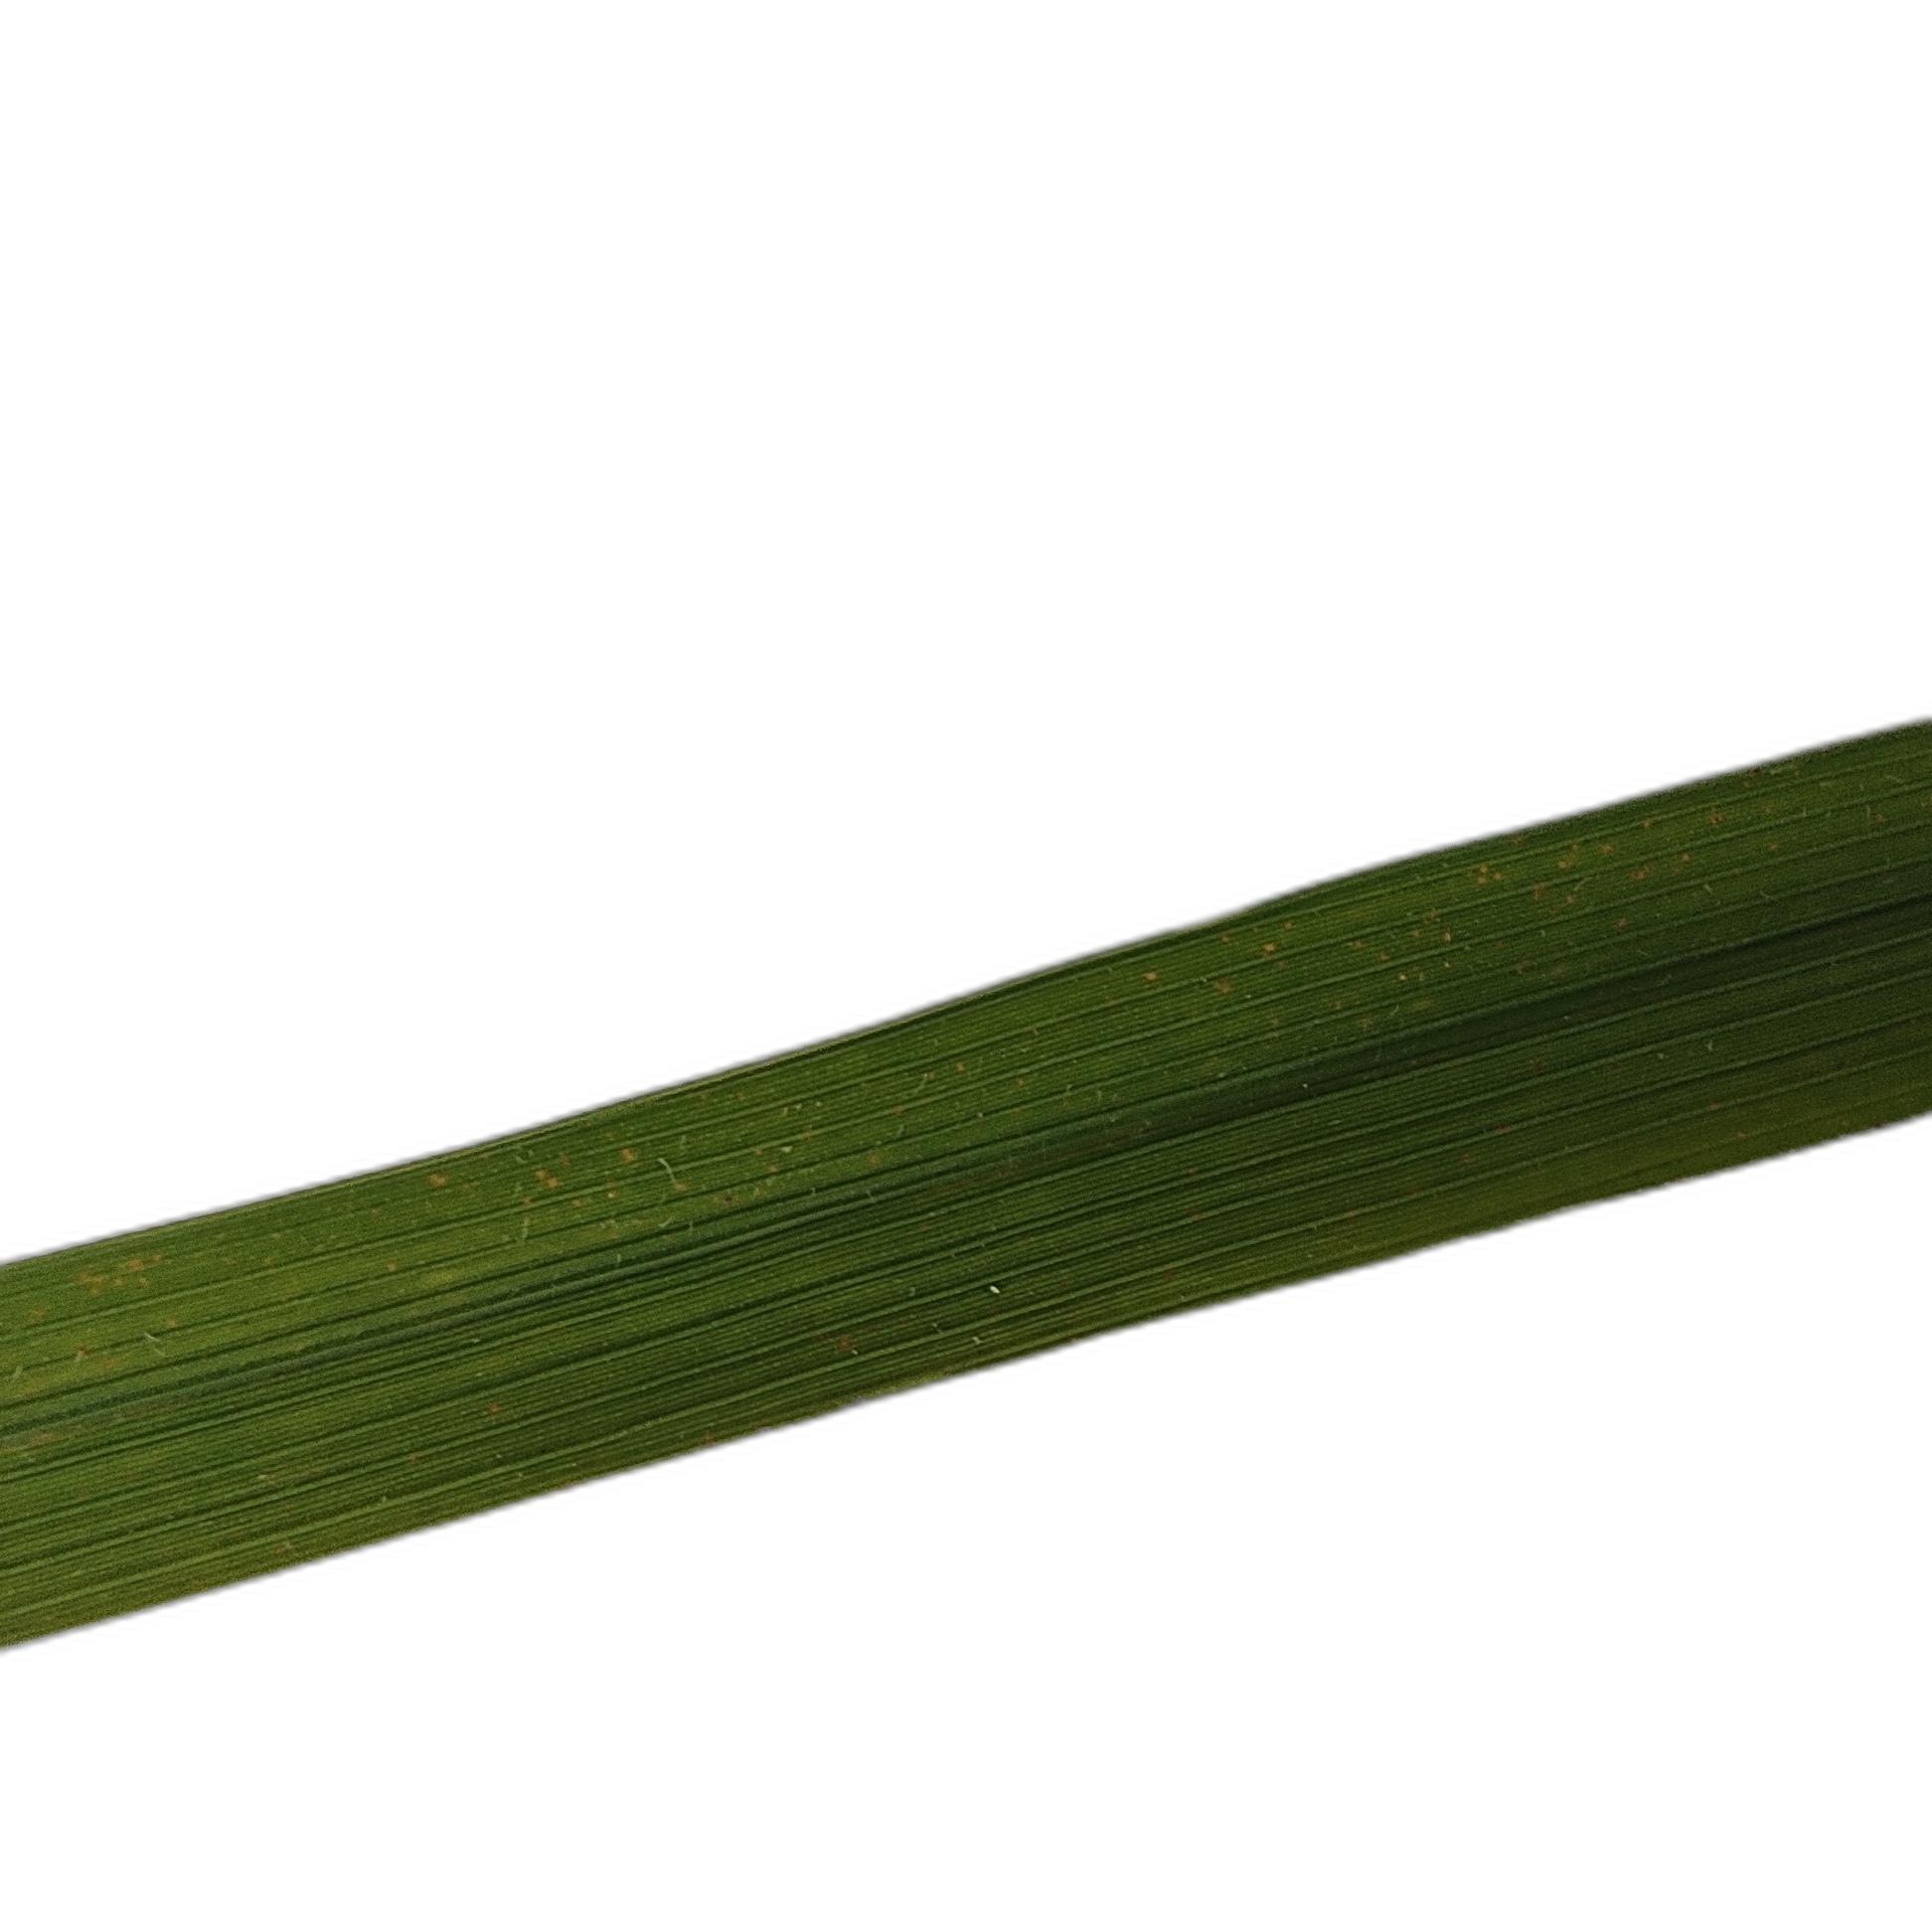
Label: Healthy